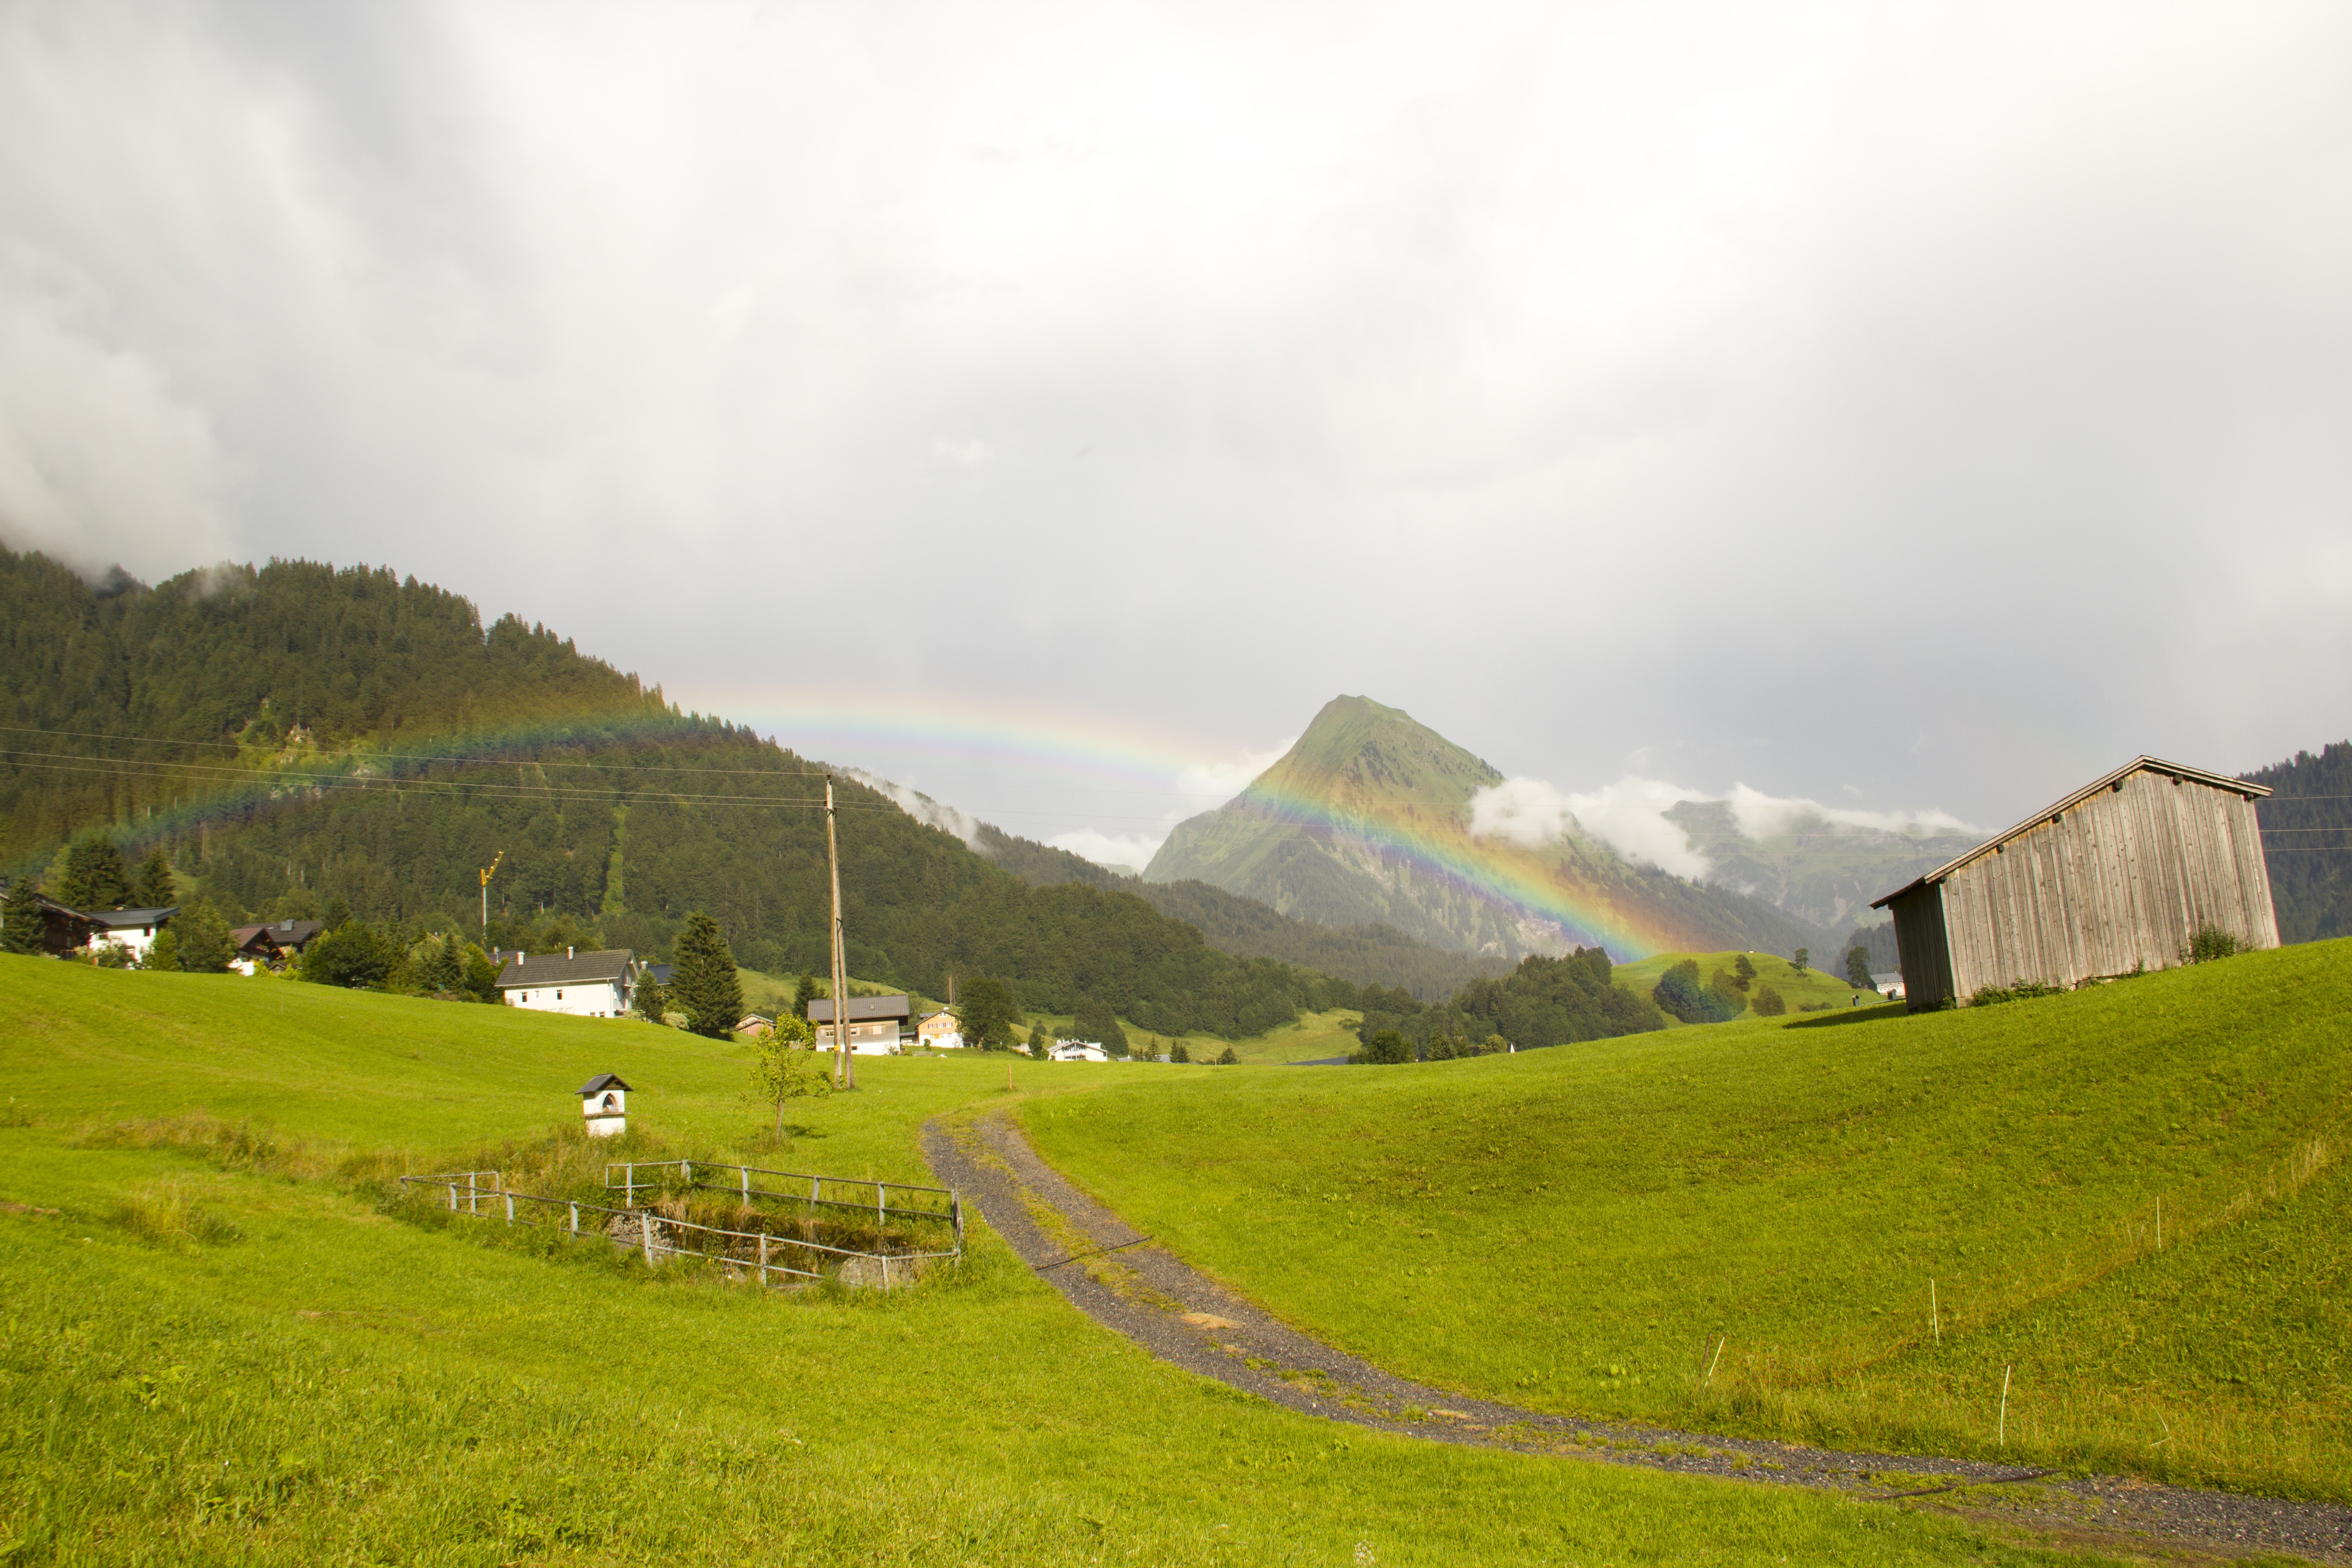
landscape, nature, grass, mountain, cloud, sky, hiking, field, farm, meadow, morning, rain, hill, flower, atmosphere, valley, mountain range, green, pasture, weather, alpine, agriculture, highland, mountaineering, clouds, rainbow, mountains, alps, grassland, plateau, rural area, bregenzerwald, geographical feature, mountainous landforms